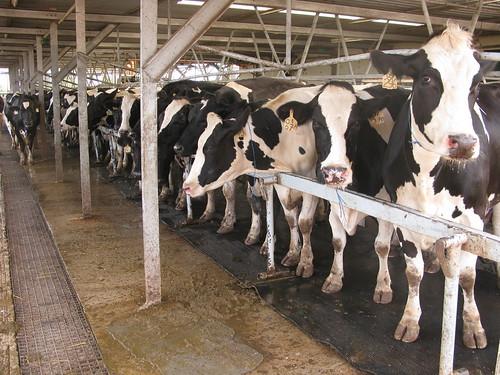
Ngombe weusi na  weupe wamejipanga kwenye zizi la kisasa wakipumzika na wengine wakila. Miundo ya chuma inayo shikilia paa la zizi inaonekana wazi ikionyesha mpangilio mzuri wa shamba hilo la mifugo.